Pyeatte-Mason Cemetery

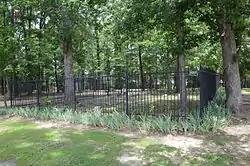

The Pyeatte-Mason Cemetery is a small historic cemetery at the junction of Waterside and Lily Streets on the west side of Maumelle, Arkansas. It occupies a small wooded lot, and has ten marked graves. It contains graves of some of Pulaski County's earliest settlers, the Pyeatte and Carnahan families. They settled this area in 1812, calling it Crystal Hill. The only dated graves in the cemetery are marked 1818 and 1883. They were led by the brothers James Pyeatt, a farmer, and Jacob Pyeatt, who operated a ferry on the Arkansas River. The first Protestant services held in Arkansas were conducted in 1812 in the home of James Pyeatt by the Reverend John Carnahan of the Cumberland Presbyterian Church. The original settlement, called Pyeattstown, grew to 150 people by 1819. Pyeatte township was formed in 1823. James Pyeatt died in 1833 and was buried near his land in a small cemetery that is now near the Maumelle Country Club's golf course. The township of Maumelle was formed in 1842. It was composed of two sections: Little Maumelle and Big Maumelle.